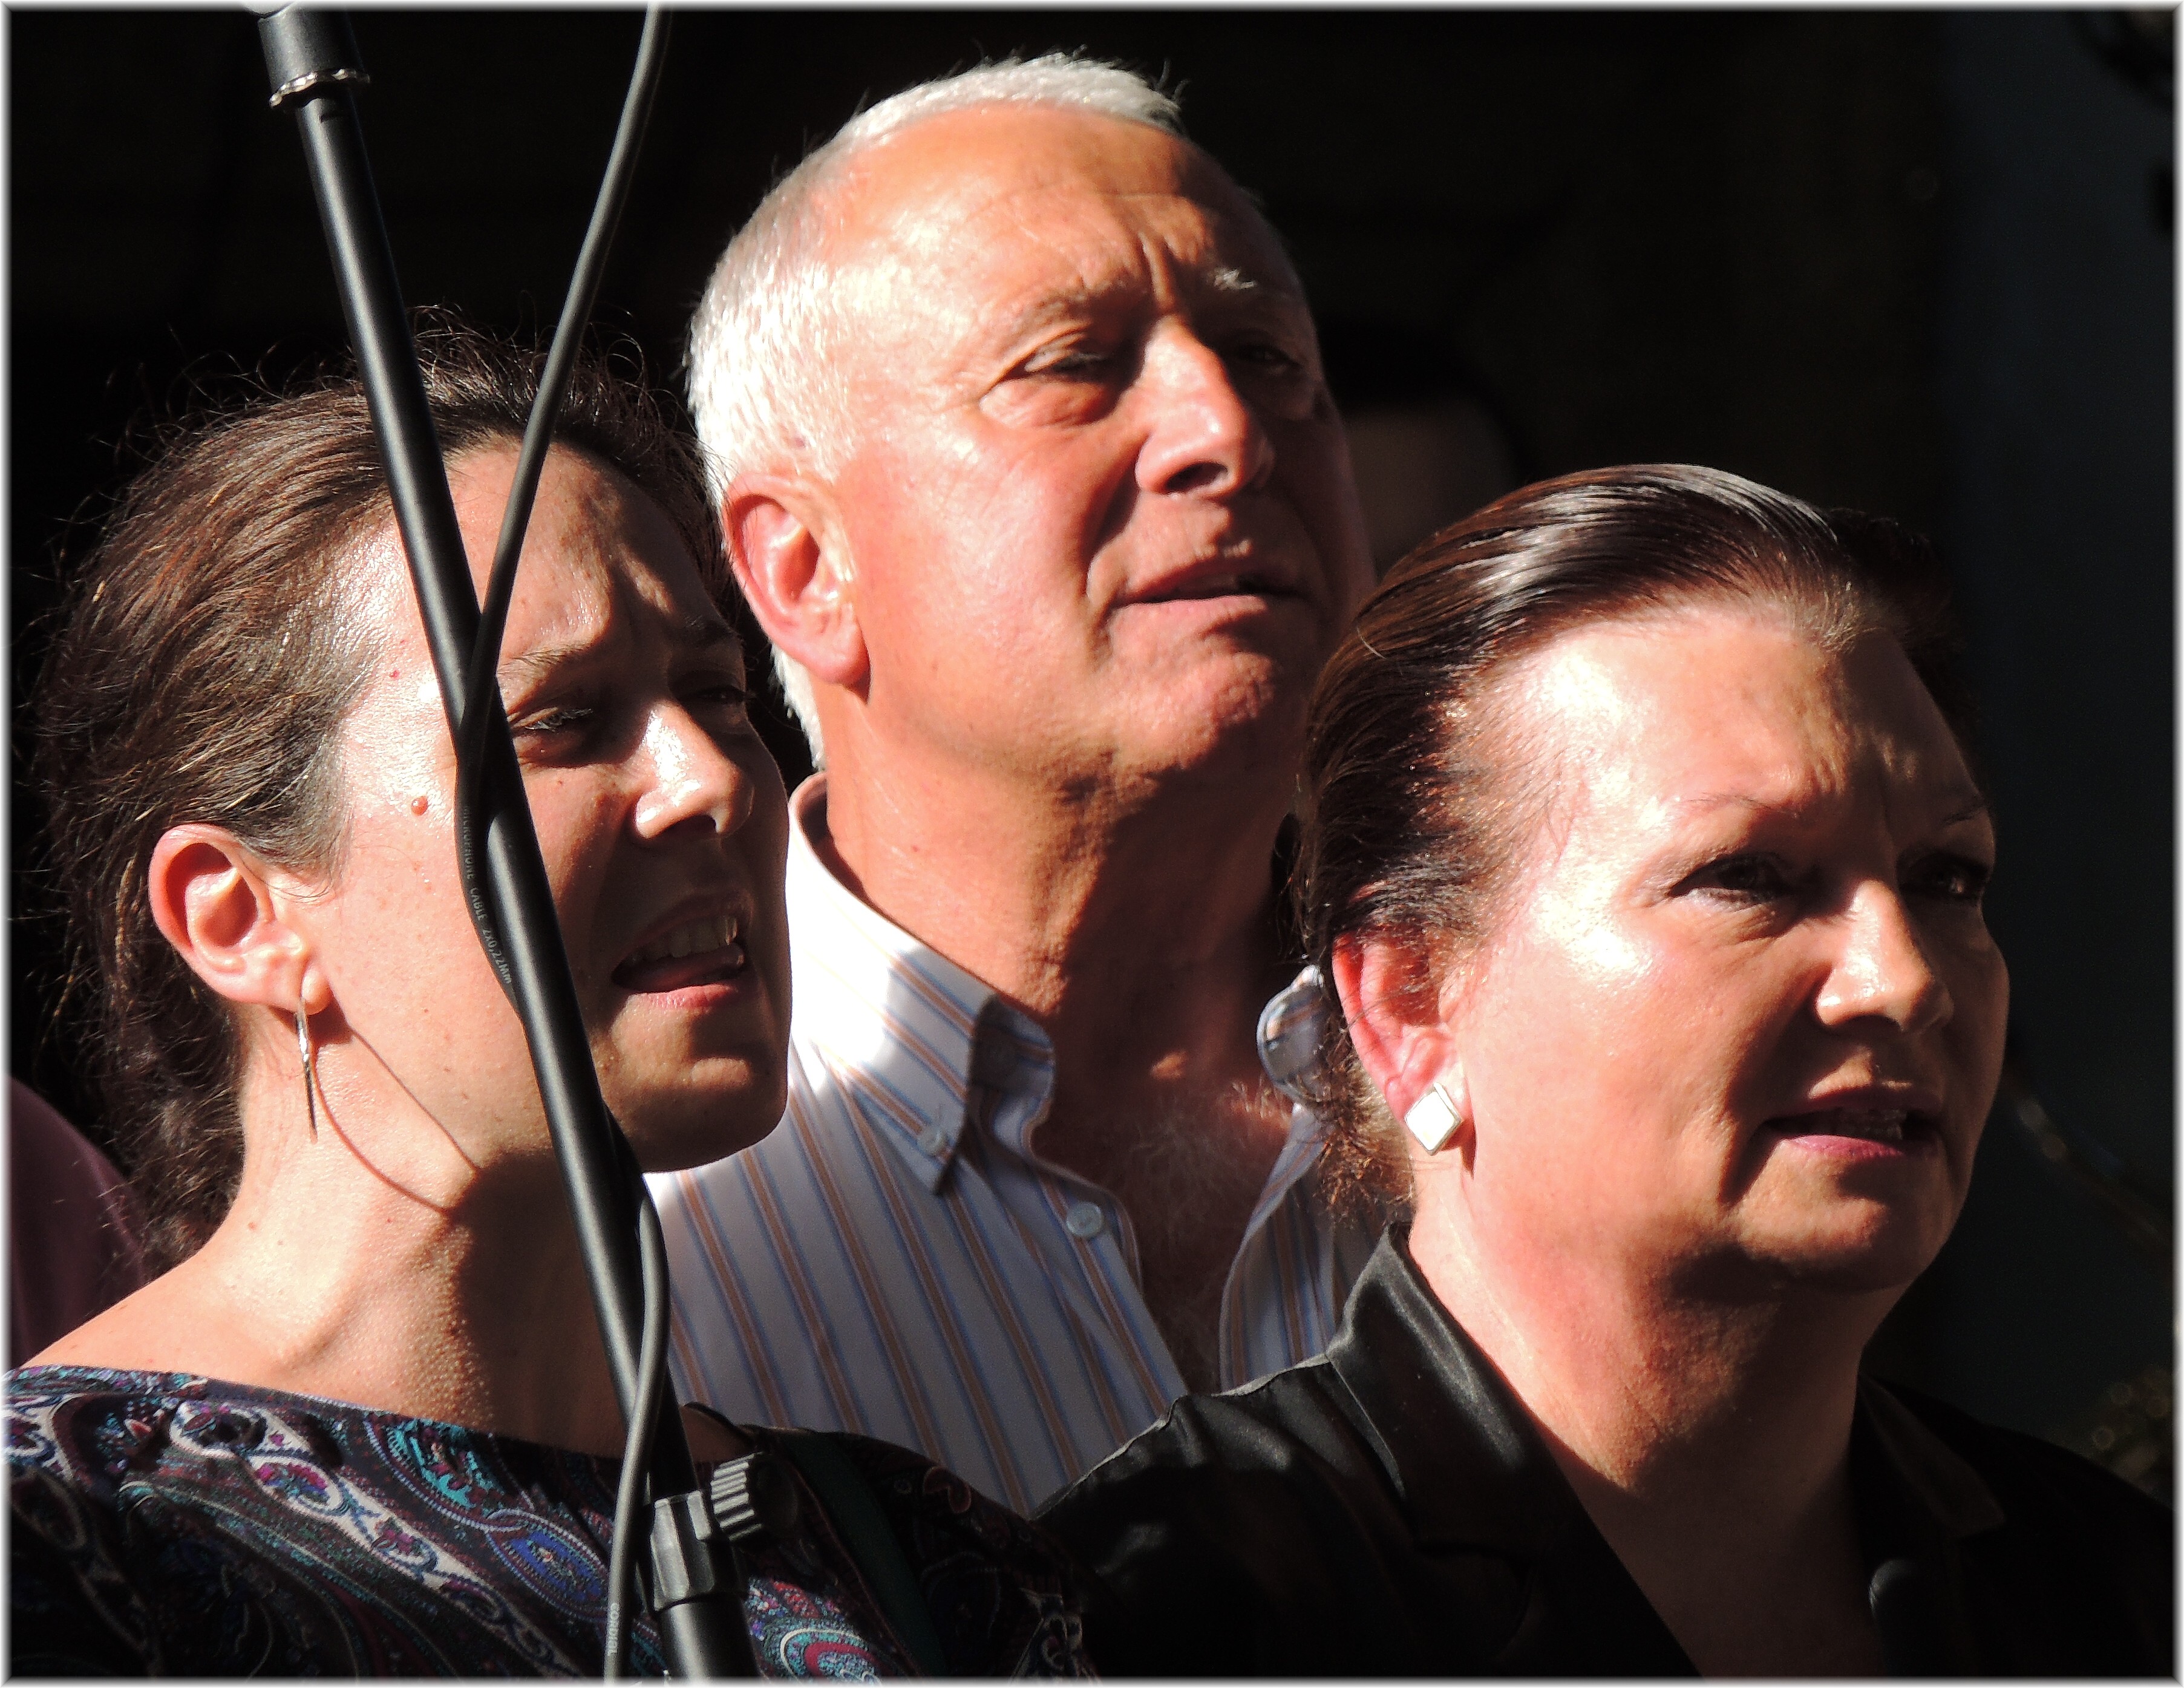
music, musician, singing, mygearandme, thegalaxy